Kobina Amua-Sekyi

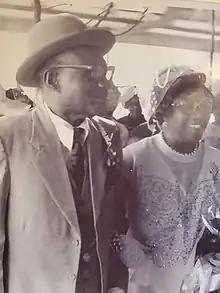
Kobina Amua-Sekyi with wife Comfort Amua-Sekyi (nee Ogunro)

Kobina Amua-Sekyi was a Ghanaian politician and was a member of the first parliament of the second Republic of Ghana. He represented the Ekumfi constituency under the membership of the Progress Party (PP). He is the father of Supreme Court Justice Kweku Etrew Amua-Sekyi.